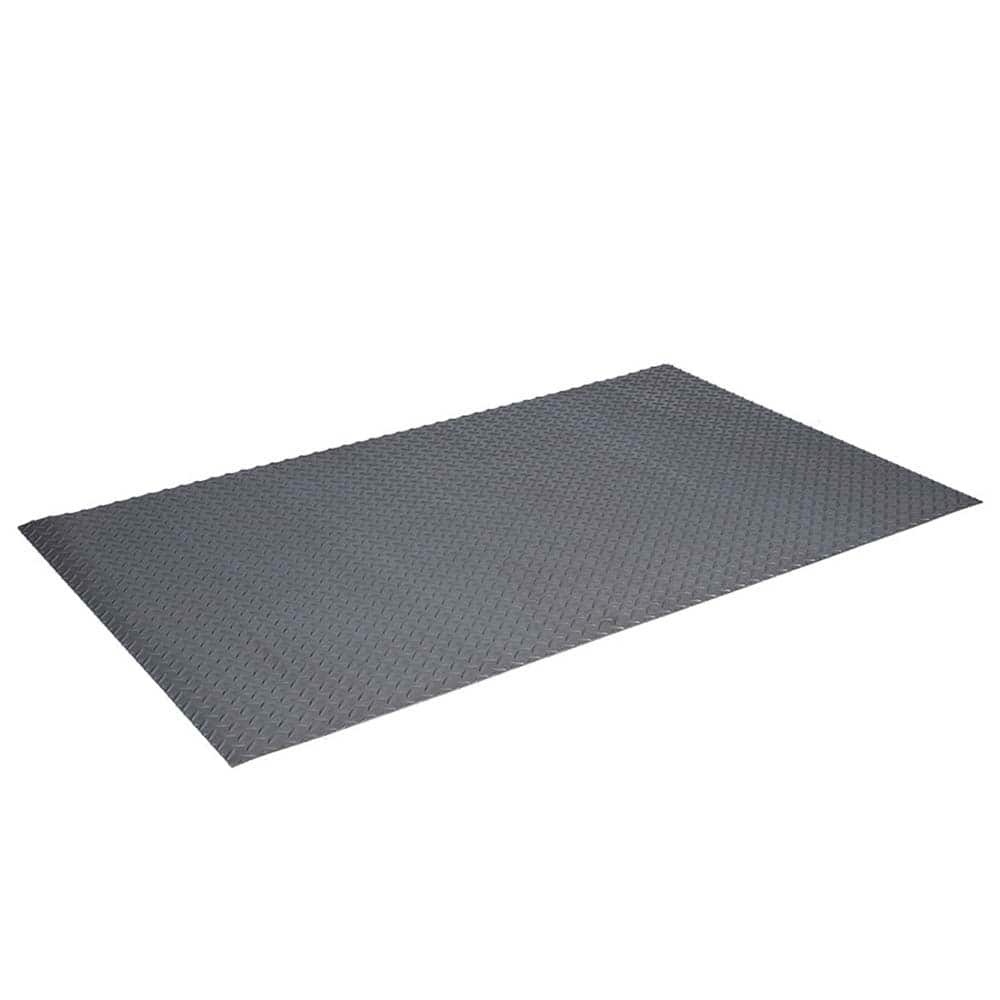
Crown Matting - Pads, Rolls & Mats; Type: Roll ; Application: Universal ; Capacity per Package (Gal.): 1.00 ; Length: 75' ; Width: 4 ; Material: Vinyl
Item #: 19555820 Brand: Crown Matting Model #: CXR0048DG Product Specifications Pads, Rolls & Mats; Type: Roll ; Application: Universal ; Capacity per Package (Gal.): 1.00 ; Length: 75' ; Width: 4 ; Material: Vinyl Type Roll Application Universal Capacity per Package (Gal.) 1.00 Length 75' Width 4 Material Vinyl Color Gray
Brand: Crown Matting
Category: Business & Industrial > Work Safety Protective Gear > Safety Knee Pads